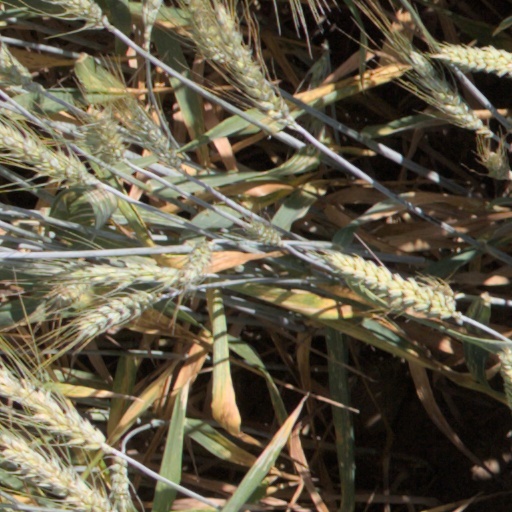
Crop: wheat